Elkington, Northamptonshire

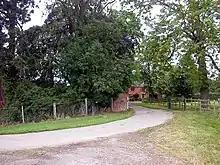
An image of Elkington, Northamptonshire

Elkington is a hamlet and civil parish in the West Northamptonshire in England.